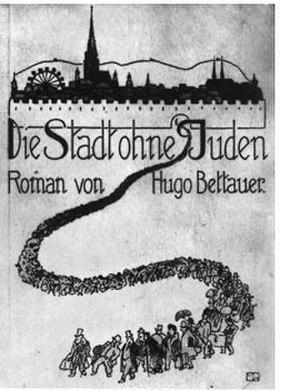
Hugo Bettauer, né Maximilian Hugo Bettauer, le 18 août 1872 à Baden bei Wien et mort le 26 mars 1925 à Vienne, est un journaliste et écrivain autrichien.
Die Stadt ohne Juden est un film autrichien expressionniste muet réalisé par Hans Karl Breslauer, sorti en 1924.